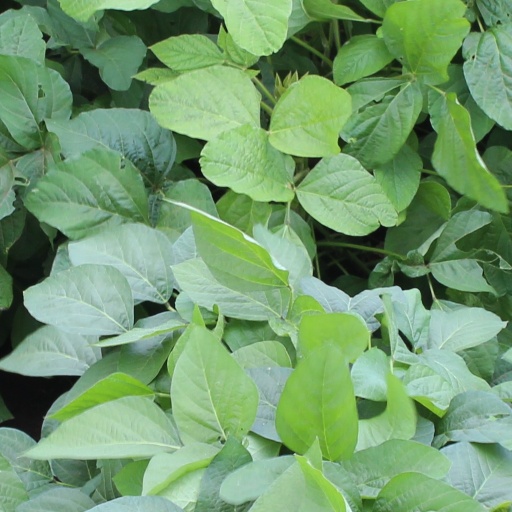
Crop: soybean